Apfelwein

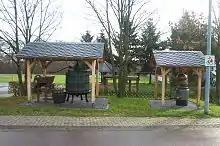
Cider-making equipment on display along Viezstraße

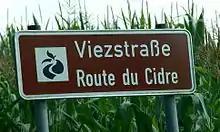
Viezstraße road sign

"Apfelwein" is served in a "", a glass with a lozenge cut that refracts light and improves grip—a holdover from the past, when some meals were traditionally eaten without cutlery. Traditional "Apfelwein" restaurants serve a "proper" 0.30-litre (10-oz) serving, although some establishments may also have a 0.25-l or 0.50-l version of the glass. A "Geripptes" filled with "Apfelwein" is also called a "Schoppen" (mainly in Frankfurt and the surrounding areas)